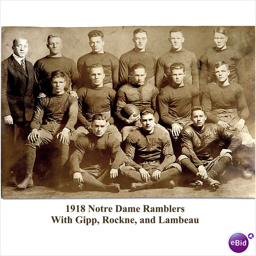
american football head coach and person